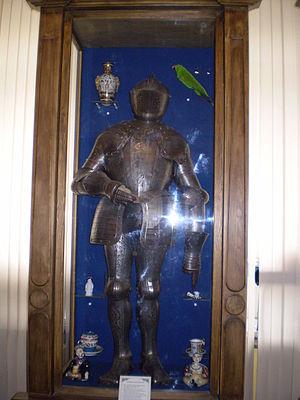
Le musée régional de Krasnoïarsk est le musée le plus important de la ville de Krasnoïarsk en Sibérie. Il se trouve dans un édifice de style néo-égyptien dont la construction se poursuivit de 1913 à 1929. Le musée fait partie de l'Union des musées russes depuis 2002. Son adresse est : 660049 Krasnoïarsk, 84 rue Doubrovinski. Il est dirigé par Mᵐᵉ Valentina Iarochevskaïa.